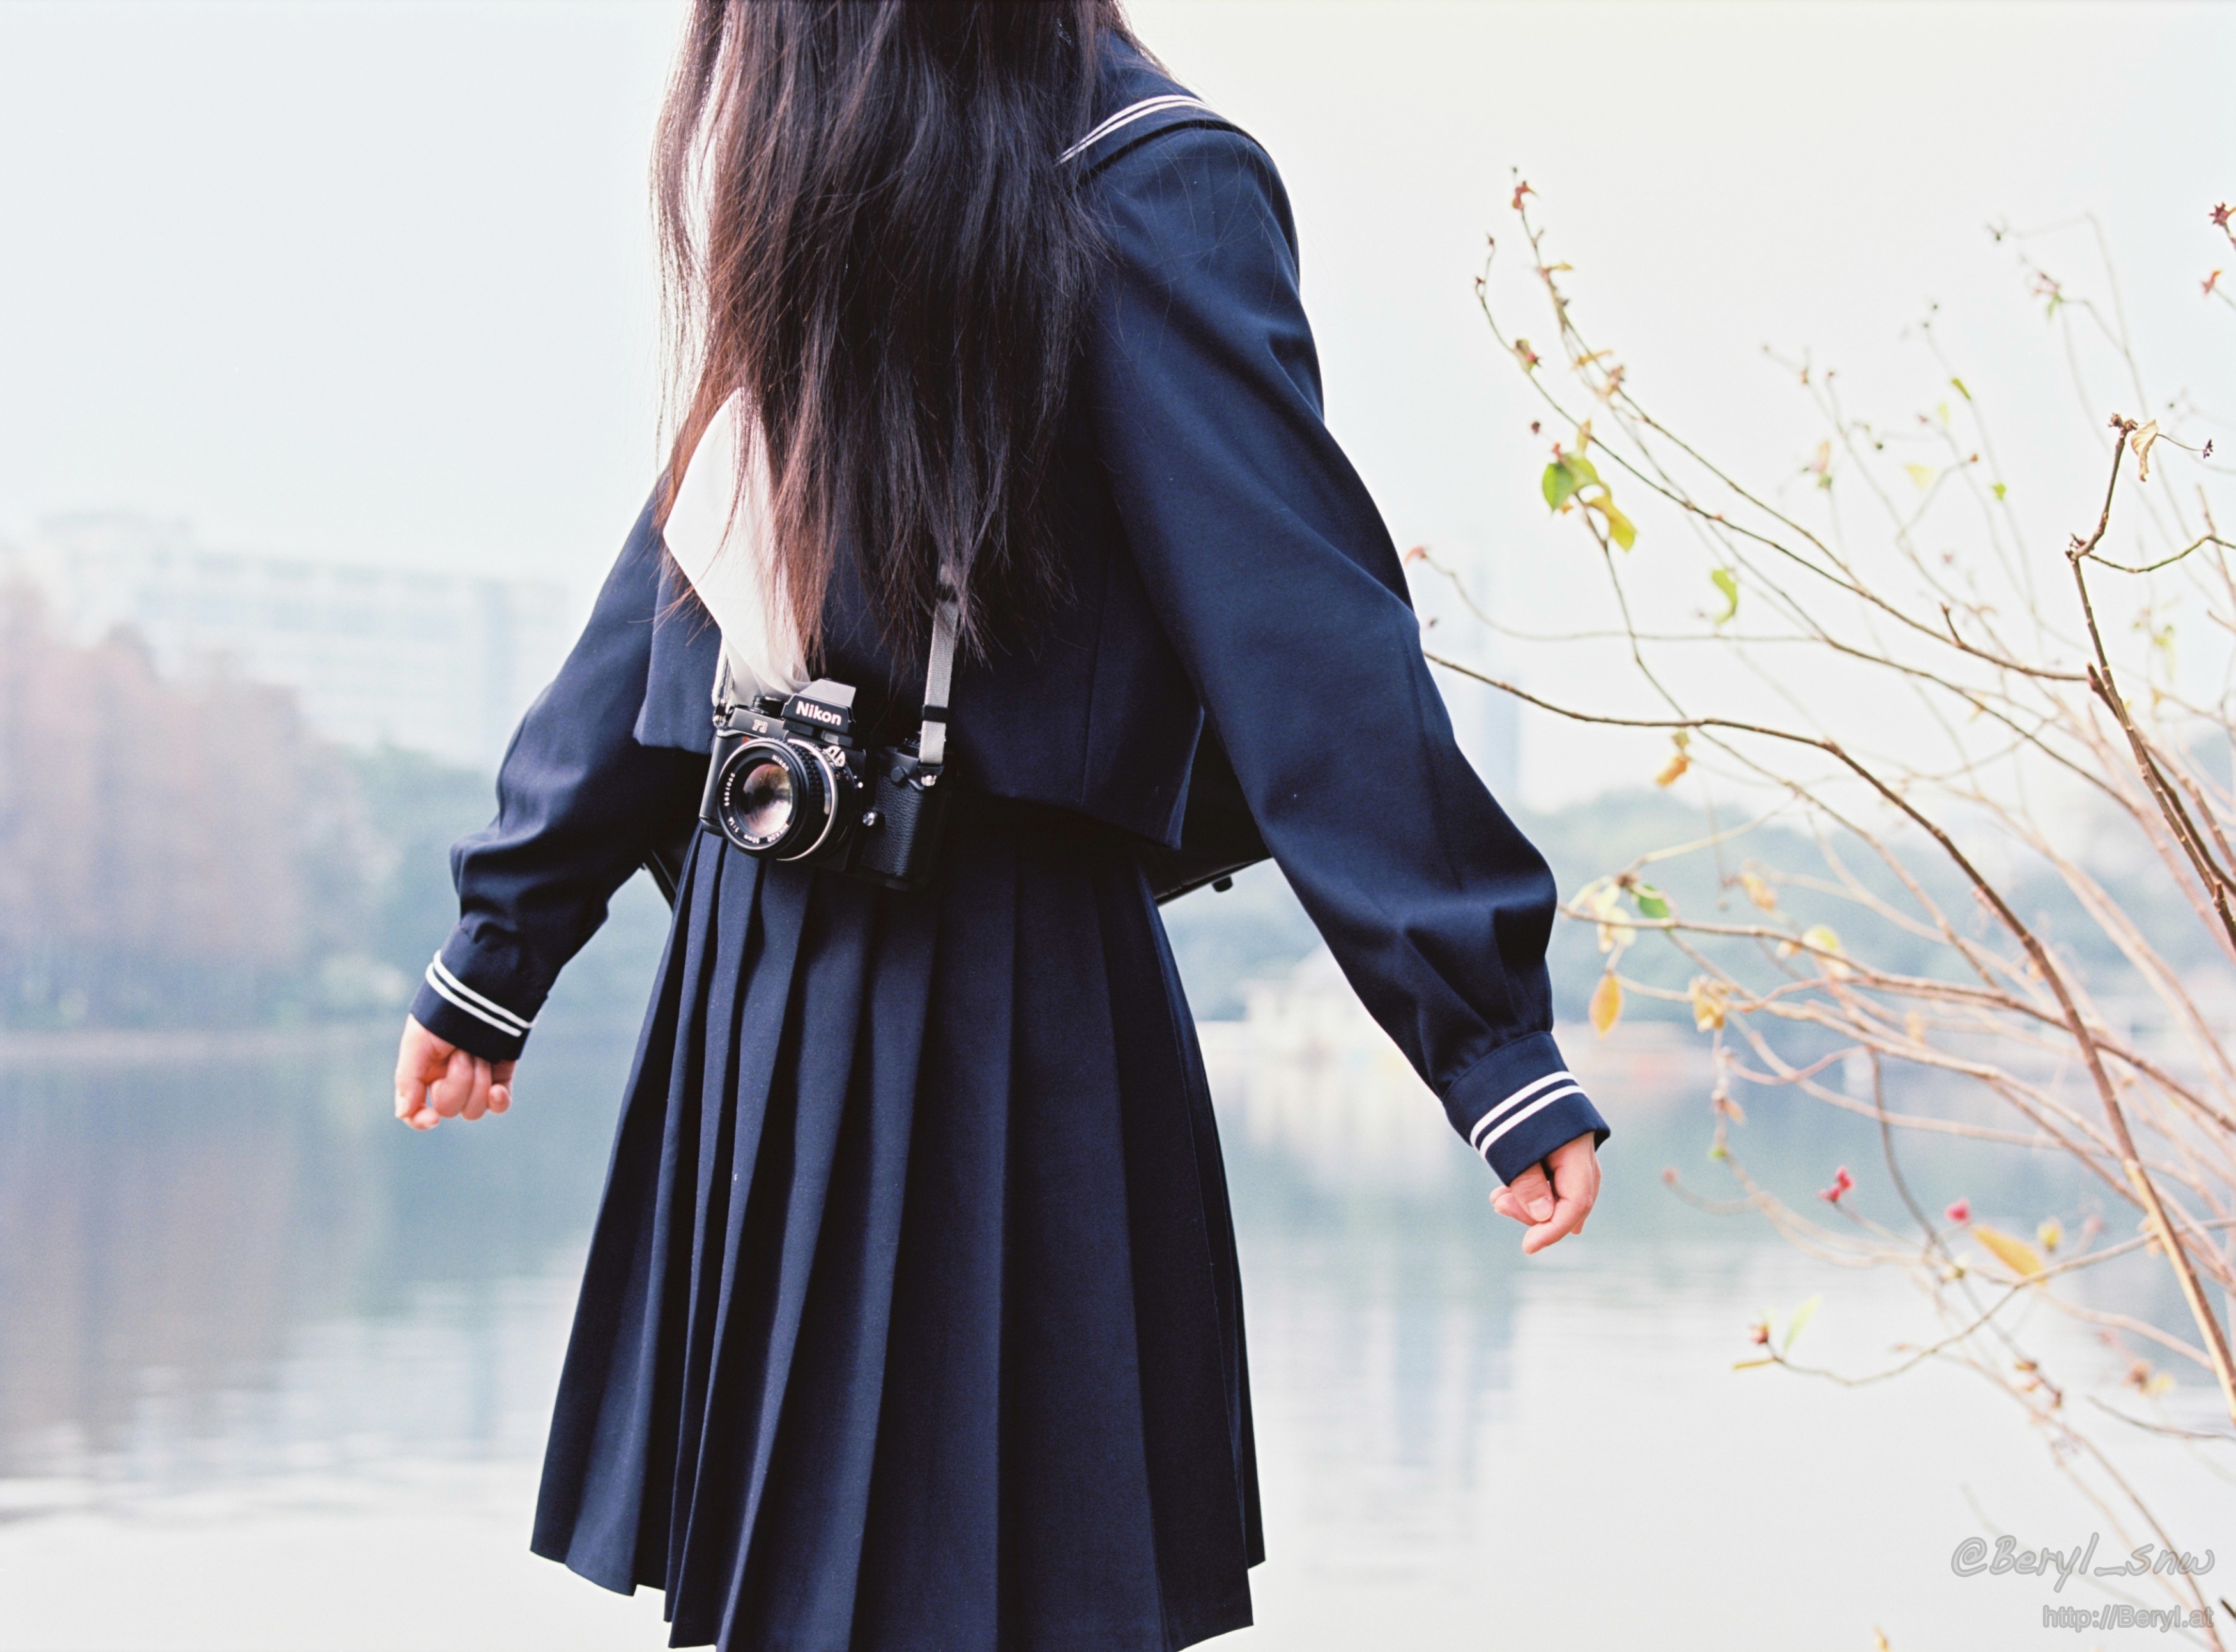
hand, winter, bokeh, girl, white, camera, cute, film, portrait, spring, youth, park, fashion, nikon, clothing, black, outerwear, collar, dress, f35, darkblue, faceless, uniform, canton, 100, school, 120, kodak, 90mm, body, china, longhair, guangdong, socks, tights, pantyhose, schoolgirl, schooluniform, mamiya, mediumformat, sailor, teen, highschool, f3, opaque, ektar, rb67, 6x45, visionoutdoor09, sleeve, photo shoot